Transformer

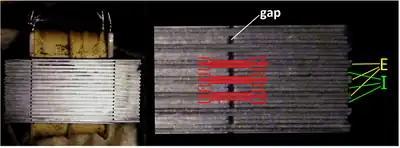
Interleaved E-I transformer laminations showing air gap and flux paths

Transformers for use at power or audio frequencies typically have cores made of high permeability silicon steel. The steel has a permeability many times that of free space and the core thus serves to greatly reduce the magnetizing current and confine the flux to a path which closely couples the windings. Early transformer developers soon realized that cores constructed from solid iron resulted in prohibitive eddy current losses, and their designs mitigated this effect with cores consisting of bundles of insulated iron wires. Later designs constructed the core by stacking layers of thin steel laminations, a principle that has remained in use. Each lamination is insulated from its neighbors by a thin non-conducting layer of insulation. The transformer universal EMF equation can be used to calculate the core cross-sectional area for a preferred level of magnetic flux.